Gautier, Mississippi

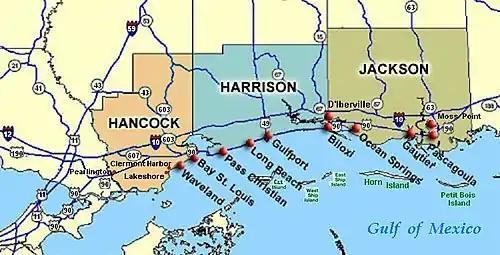
Gautier (right center) is east of Ocean Springs and west of Pascagoula, off U.S. Route 90, along the Gulf of Mexico.

As of the 2020 United States census, there were 19,024 people, 7,013 households, and 4,577 families residing in the city.